Gurpreet Singh (artist)

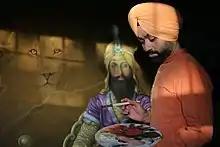
Gurpreet Artist Bathinda

Gurpreet Singh (born 24 July 1976) is a modern Indian painter of local acclaim, he also has a hand in photography. He had received few awards and held painting exhibitions in Punjab.